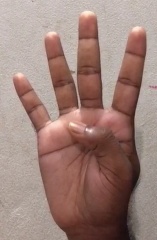
ASL sign: 4